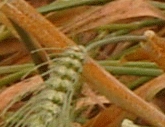
Label: Wheat___Brown_Rust